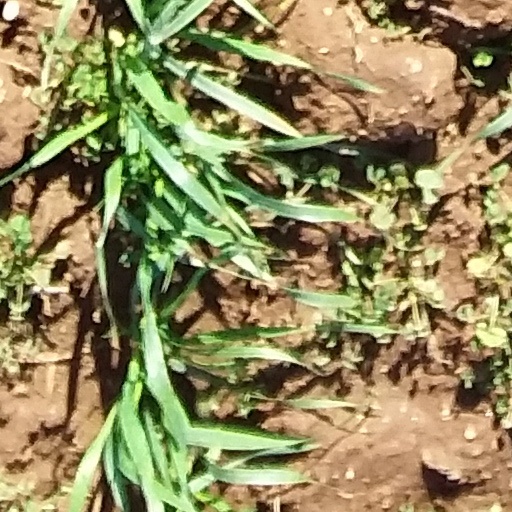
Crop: wheat